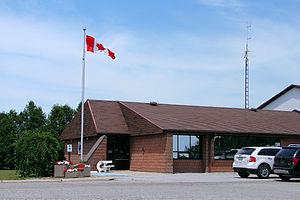
Warwick est un canton situé dans le comté de Lambton en l'Ontario au Canada.